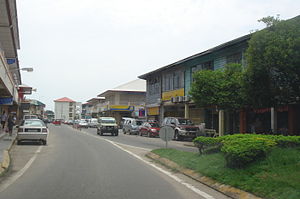
Papar
Centrummet i Papar
Papar er en lille by som ligger udenfor storbyen Kota Kinabalu, på Borneo i Malaysia.